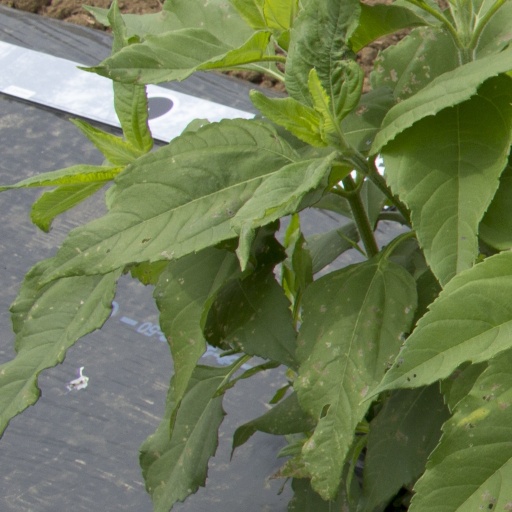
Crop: Jerusalem artichoke